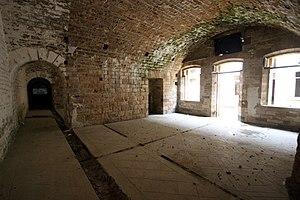
Une chambrée d'officiers avec le couloir du fort du cognelot
Le fort du Cognelot, appelé aussi localement fort de Chalindrey et brièvement fort Vercingétorix, est un ouvrage faisant partie des fortifications de l'Est de la France du type Séré de Rivières. Il se situe au sommet de la montagne du Cognelot, à 470 mètres d'altitude, au sud-est de la commune de Chalindrey.